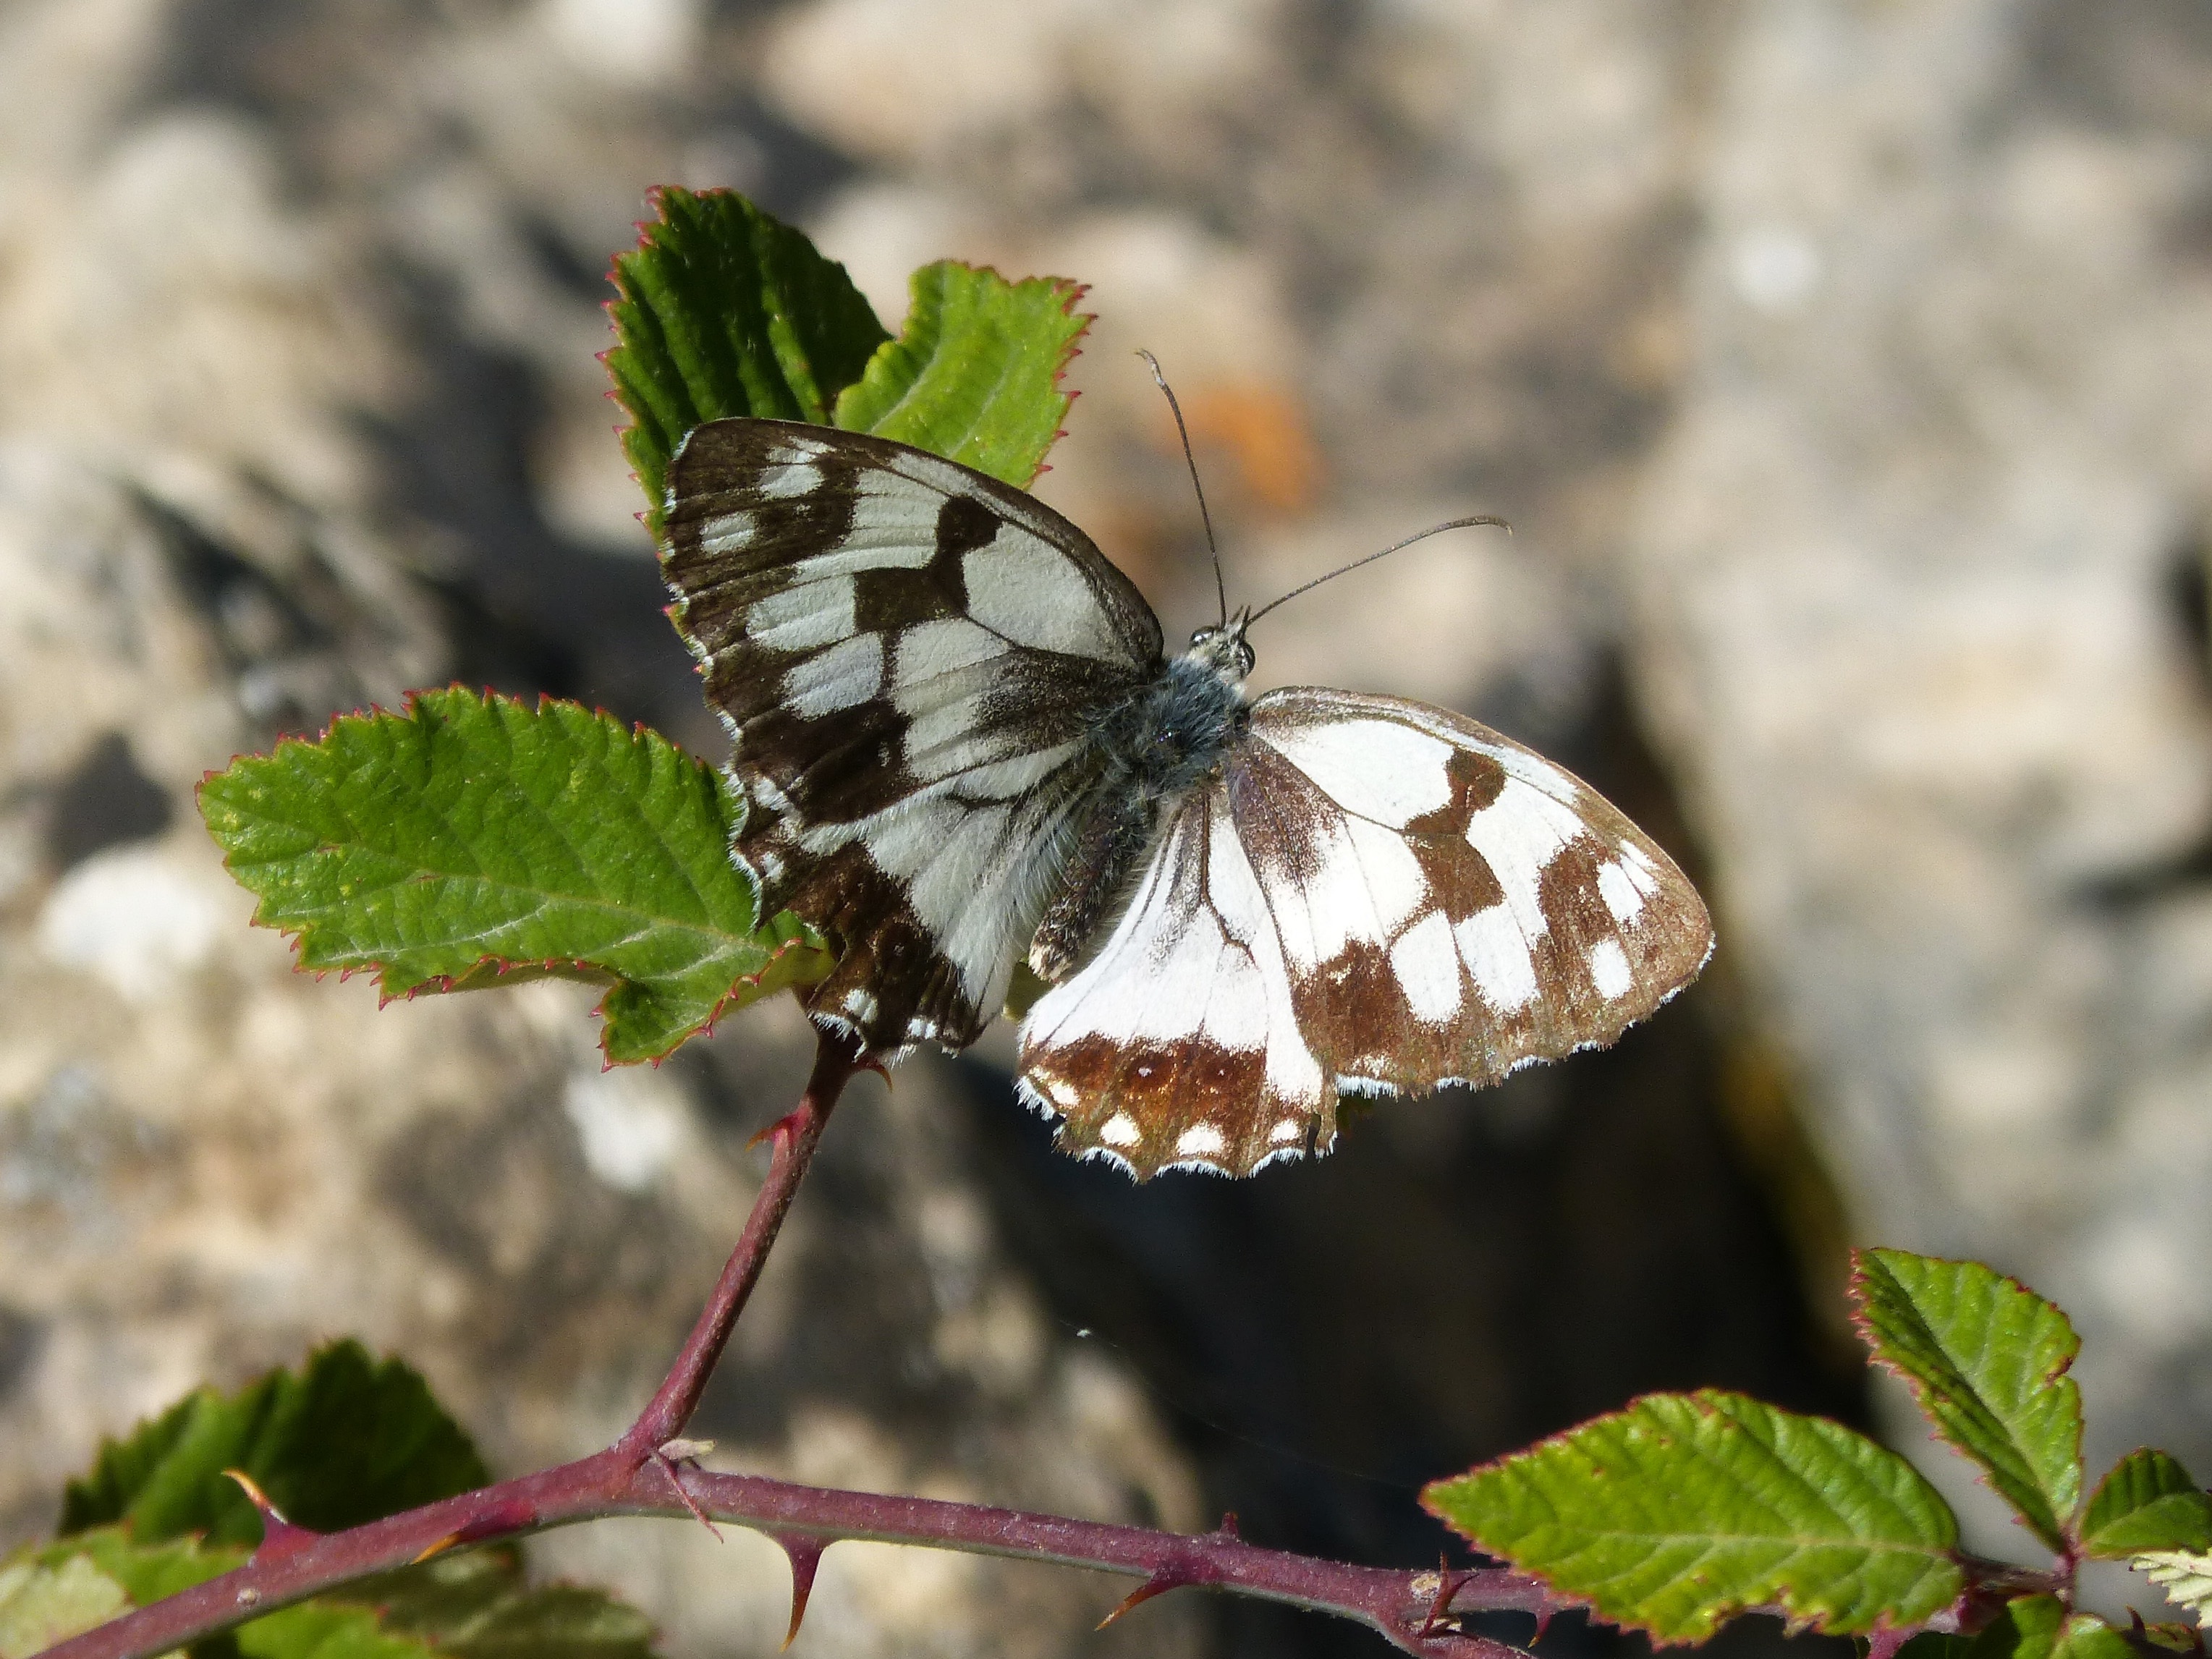
nature, wing, leaf, flower, wildlife, insect, butterfly, fauna, blackberry, invertebrate, close up, pieridae, macro photography, arthropod, pollinator, melanargia lachesis, medioluto iberian, escac ib ric, moths and butterflies, lycaenid, brush footed butterfly, colias